Quillan

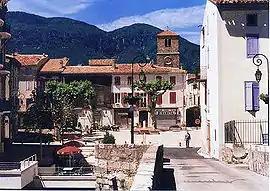
"Place de la République"

Quillan (Languedocien: "Quilhan") is a commune in the Aude department in southern France. On 1 January 2016, the former commune of Brenac was merged into Quillan.